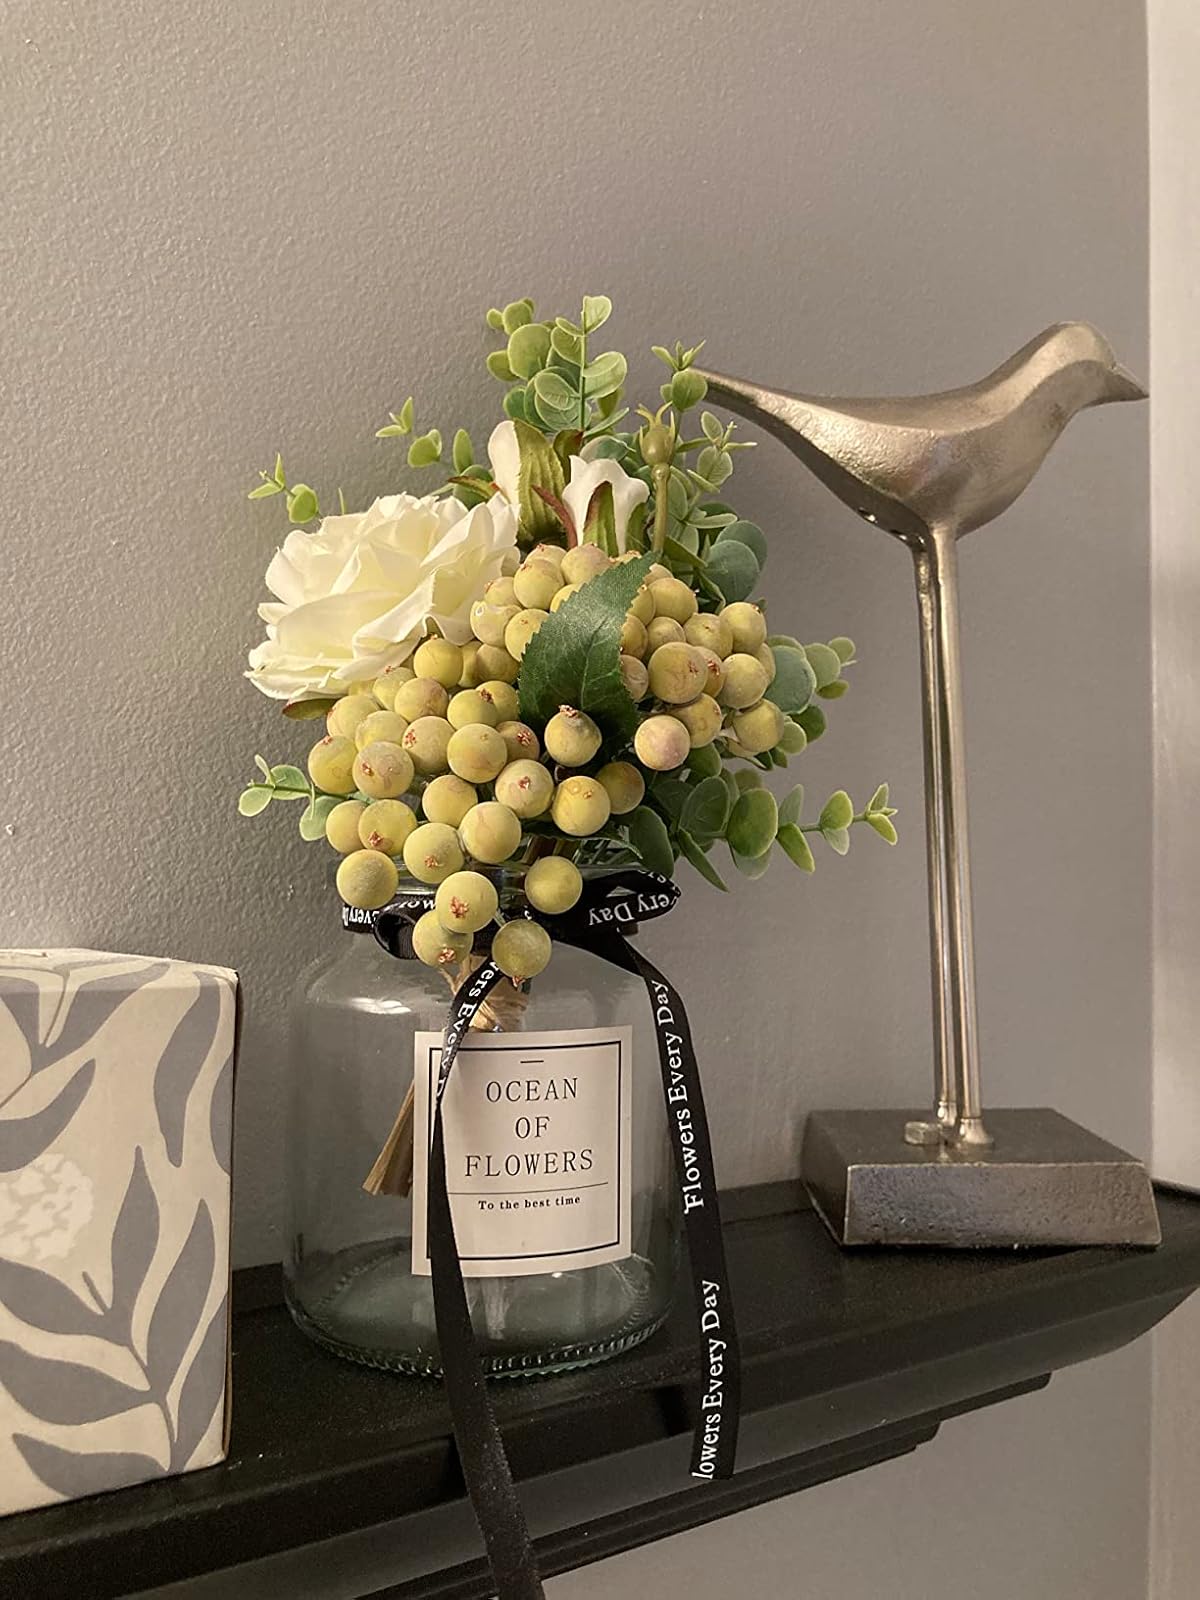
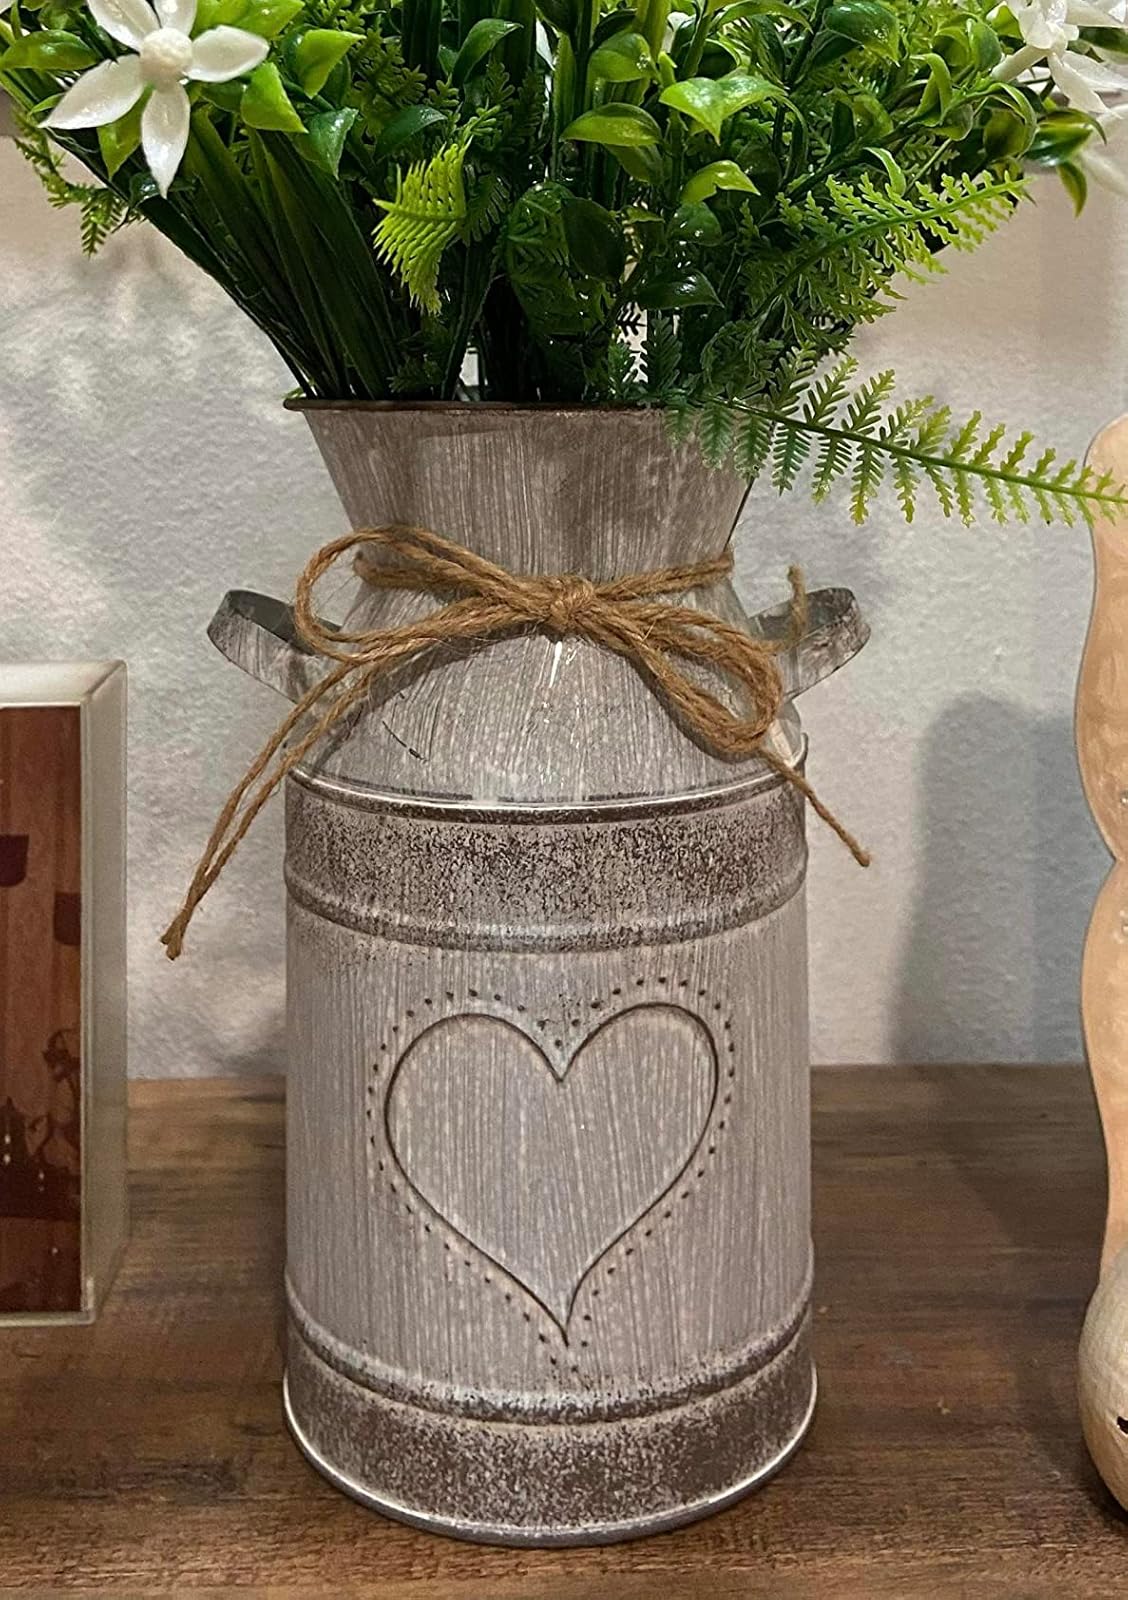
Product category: vase
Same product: no